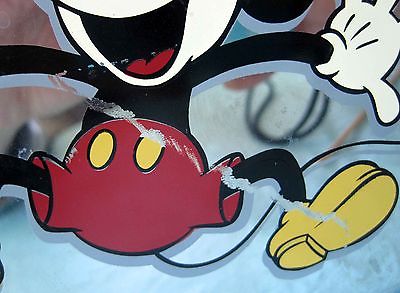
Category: toaster